Mehmet Shehu

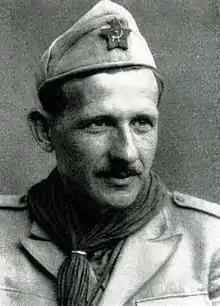
Mehmet Shehu as a partisan, 1944

Shehu volunteered for the war in Spain, illegally crossing the border between France and Spain in November 1937. Once in Spain, he joined the 13th Interbrigade (the Garibaldi Brigade) and quickly rose to become the Deputy Commander of the 4th Battalion of the Garibaldi Brigade. He became a member of the Spanish Communist Party in December 1937.